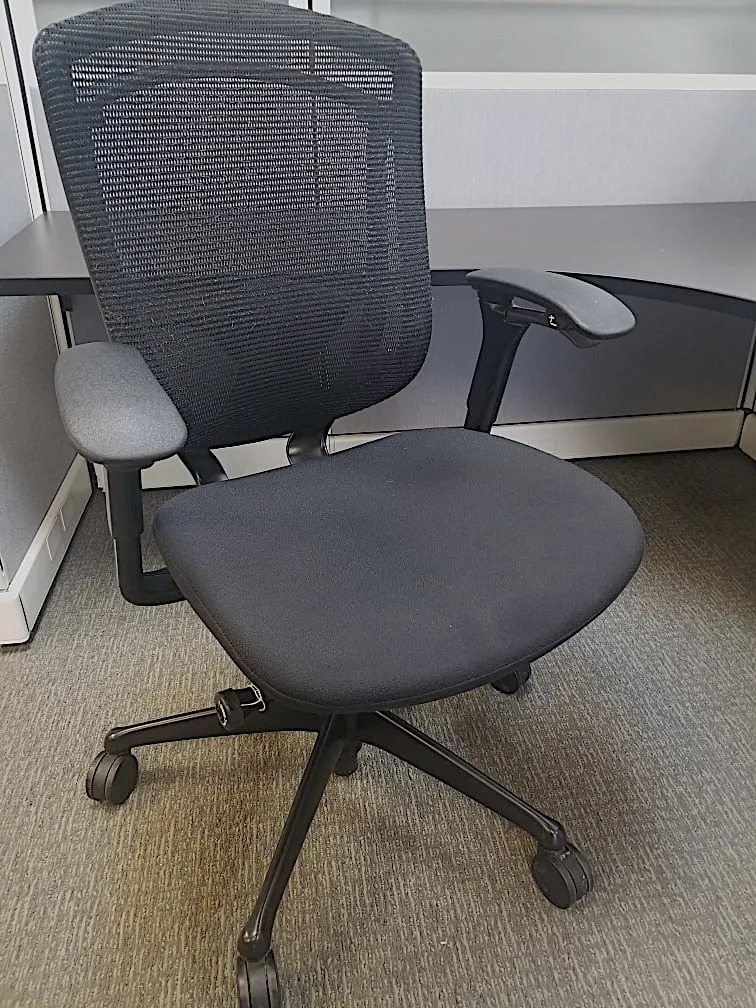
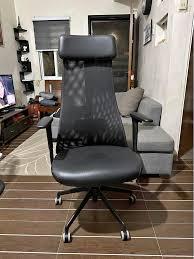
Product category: items_chair
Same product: no